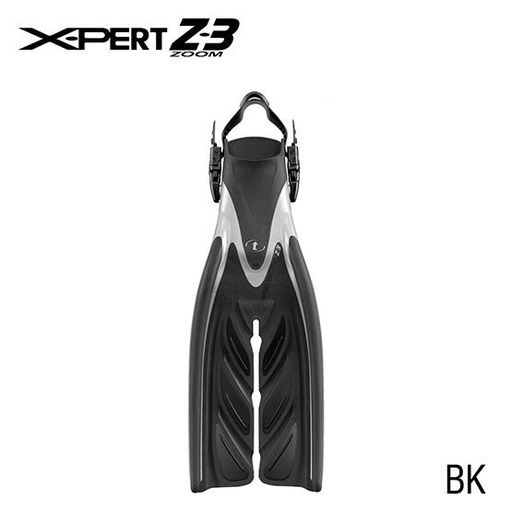
TUSA SF15 X-PERT Z-3 ZOOM Fins
Over 5 years of research and development brought the highly regarded and best-selling SF-8 X-Pert Zoom split fin to market in 2003. TUSA redefines the fin market again with the introduction of the SF15 X-Pert Zoom Z3. Three material design for increased performance compared to standard split fins. Patented 27 Angled Blade Design. Enhanced propeller-fin technology optimizes efficiency. Multi-compound foot pocket increases power transfer to the fin blade. Reinforced side-rails decrease blade separation increasing stability and kick-style versatility. Optimized blade scoops increase water channeling. Innovative hydrofoil design that produces forward motion (propulsion) with less effort. 10% longer blade than SF-8 for enhanced propeller effect. TUSA patented EZ Strap and buckle system.
Brand: Tusa
Category: Sporting Goods > Outdoor Recreation > Boating & Water Sports > Diving & Snorkeling > Diving & Snorkeling Fins > Split Fins